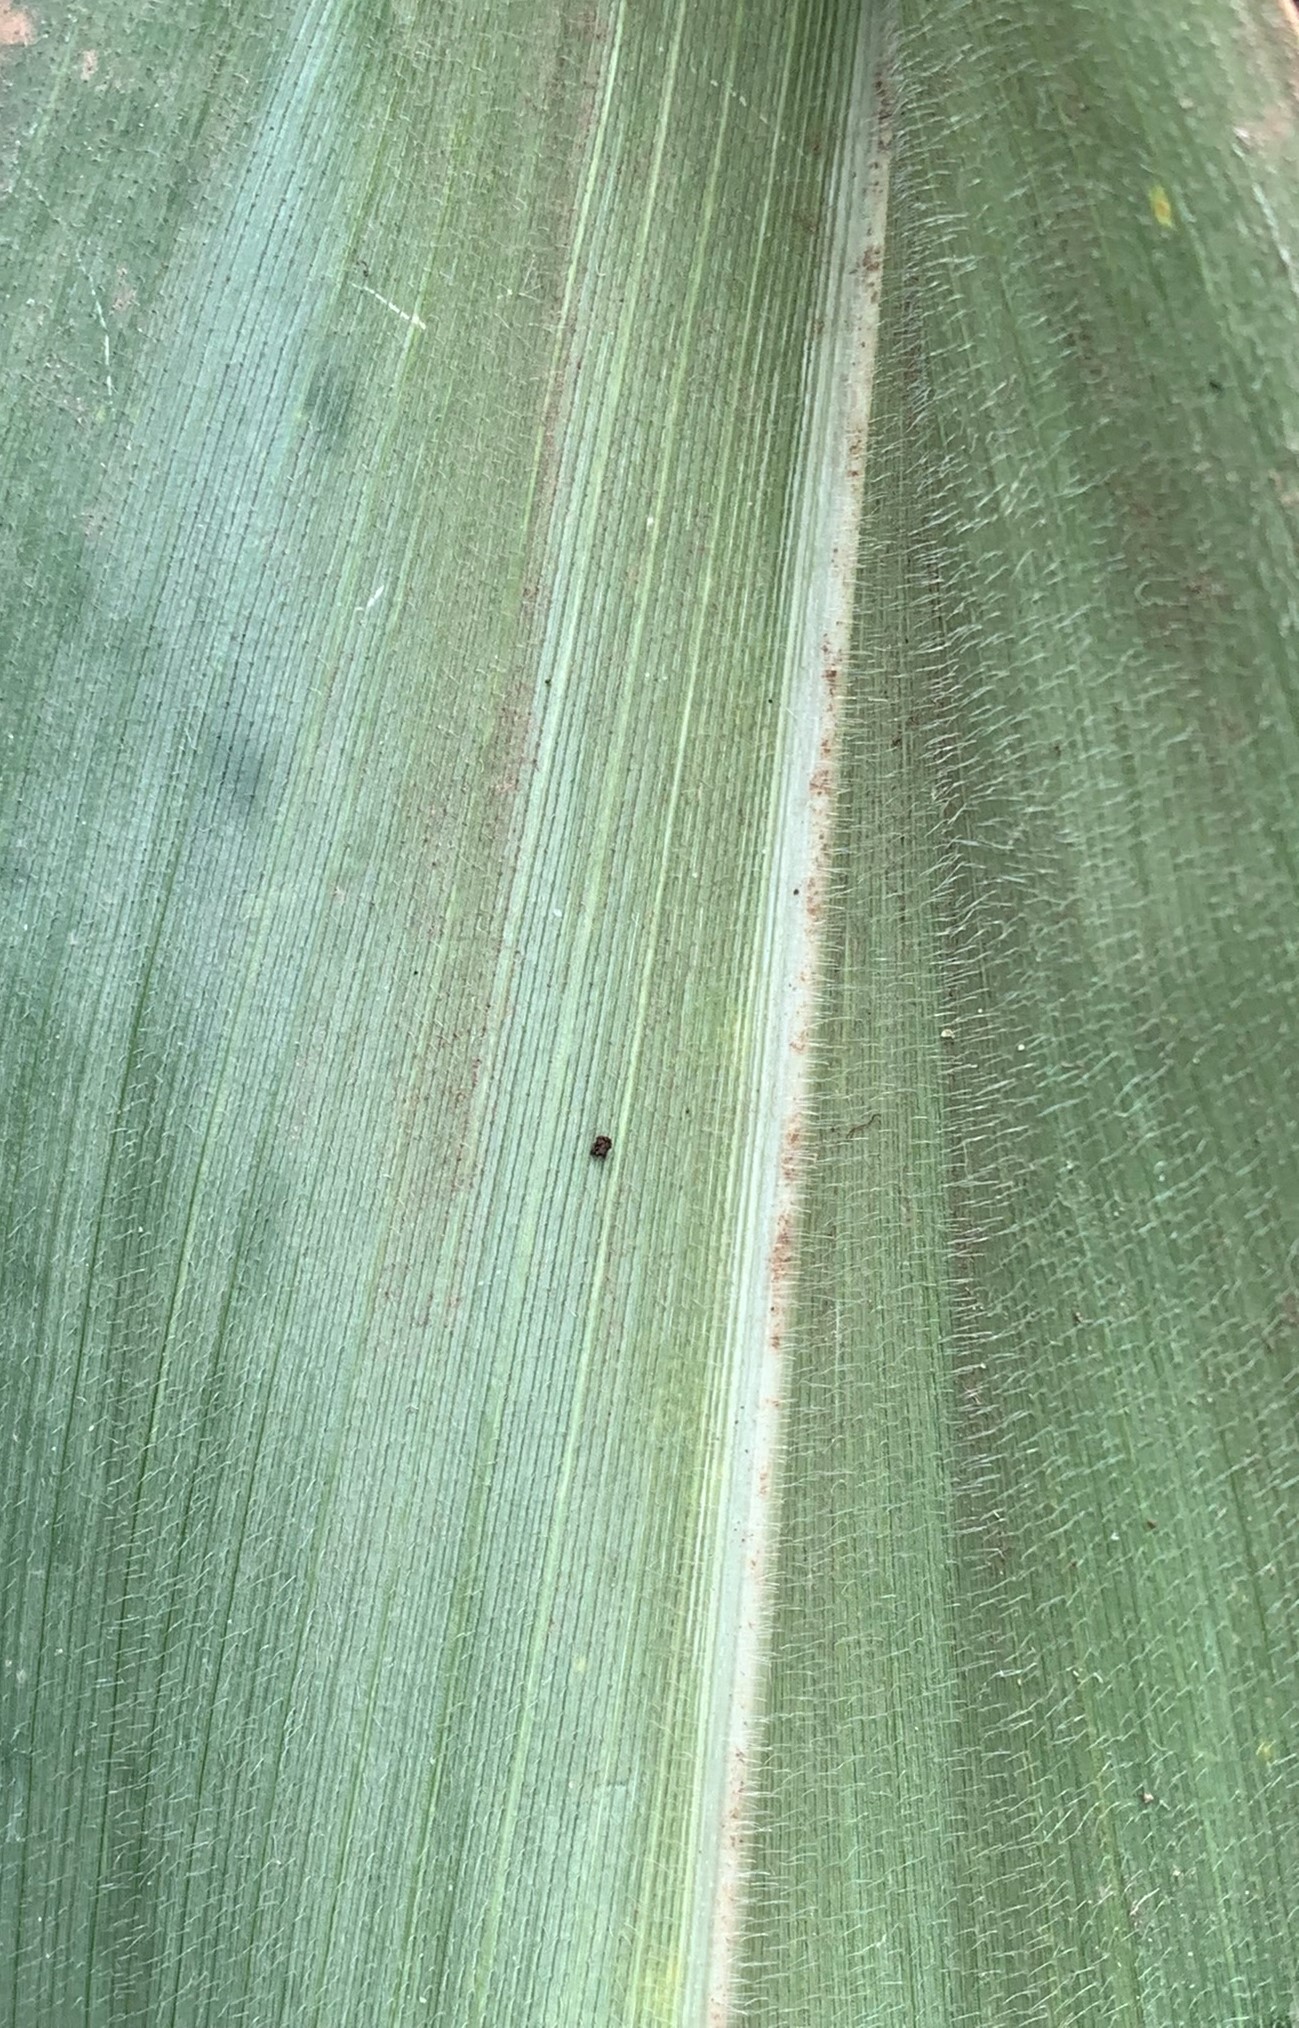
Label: Healthy